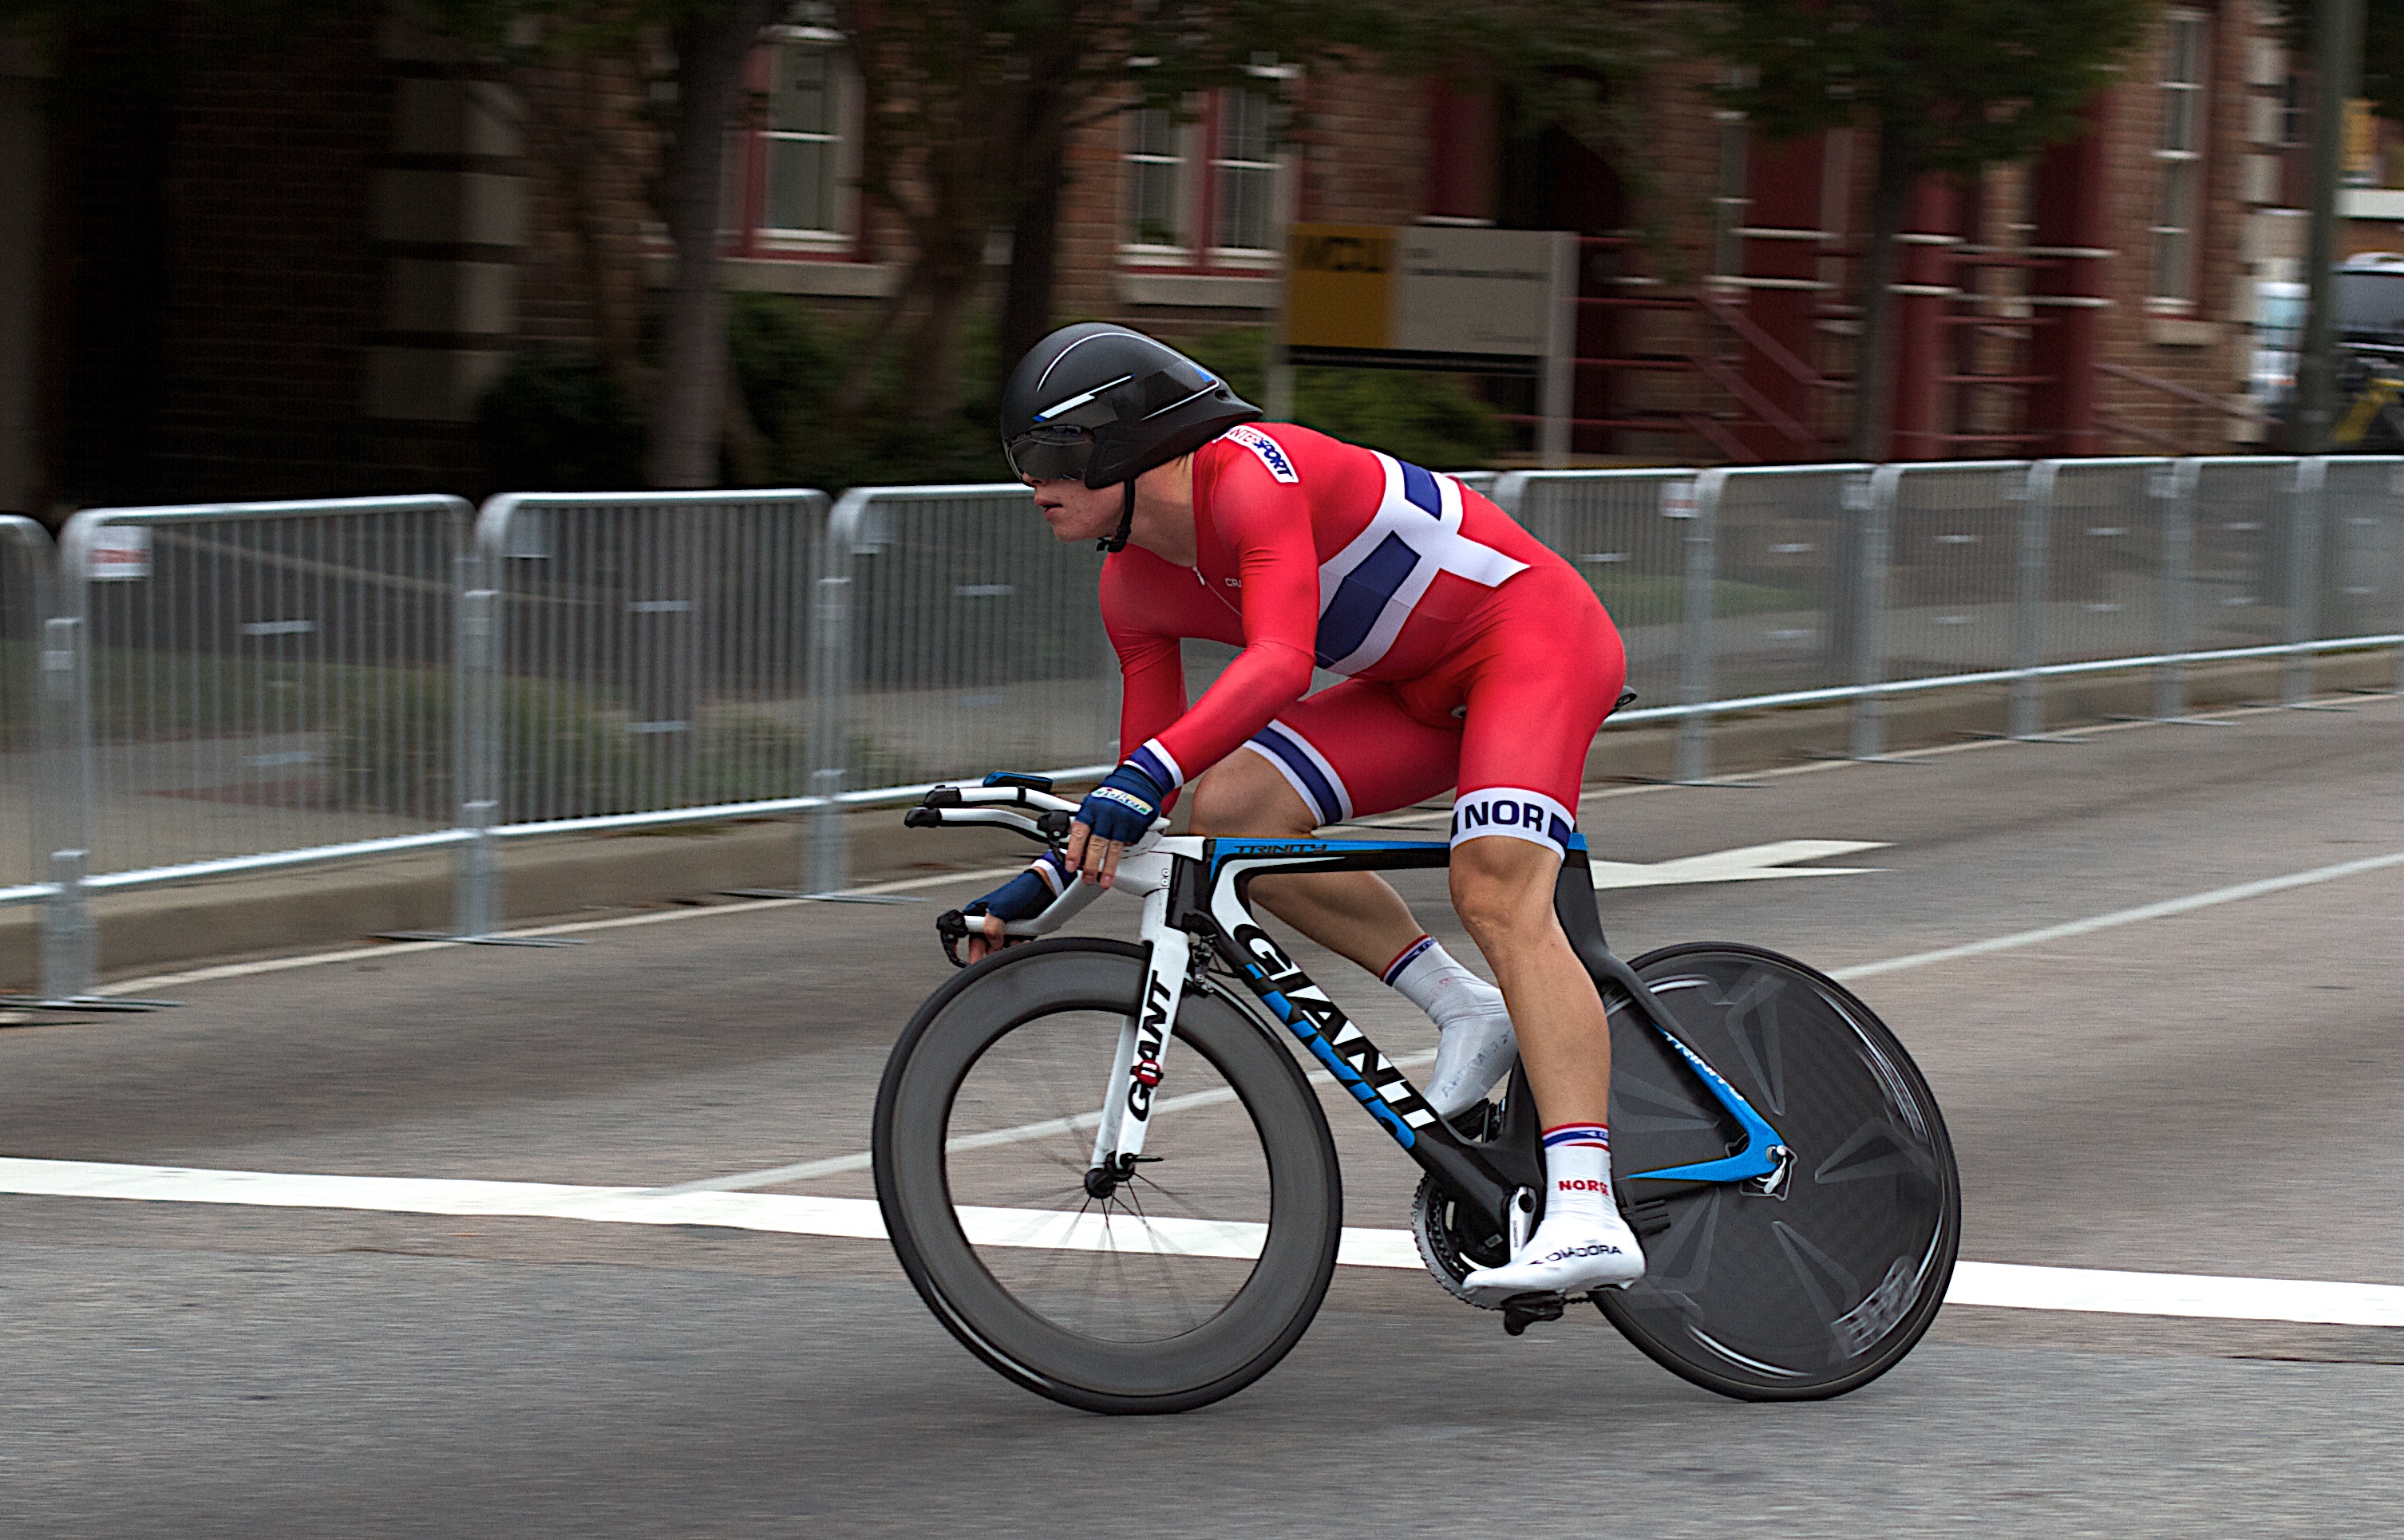
bicycle, recreation, vehicle, sports equipment, mountain bike, cycling, race, sports, racing, vcubrb, theworldsatvcu, road cycling, outdoor recreation, cycle sport, cyclo cross, bicycle racing, road bicycle, endurance sports, racing bicycle, road bicycle racing, duathlon